Cefn Cil Sanws

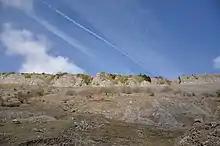
Western scree slopes of Cefn Cil Sanws

The hill is composed of a layer cake of rocks of Carboniferous age all tilted moderately to the south. The summit is formed from Carboniferous Limestone whilst outcrops of Twrch Sandstone (formerly known as the 'Basal Grit' of the Millstone Grit Series) can be seen to the north and on its steep western flanks. There are sections of limestone pavement on the tilted plateau surface and small crags and pavements of gritstone to their south. The latter show evidence of glacial striations suggesting that the hill was over-ridden by ice moving southwards from the central Beacons during the ice ages.